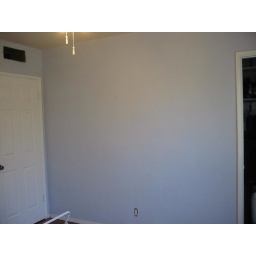
White board, chair for reading against this wall, and also a book case.